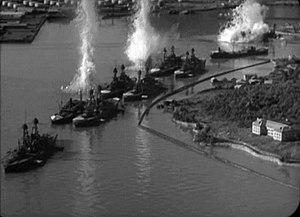
La Bataille navale à Hawaï et au large de la Malaisie est un film japonais réalisé par Kajirō Yamamoto et sorti en 1942. Ce film est le premier d'une trilogie que le réalisateur consacre à l'aéronavale japonaise, les deux volets suivants sont L’Escadrille des faucons de Katō et En avant les escadrons de torpilleurs !.
Kajirō Yamamoto est un réalisateur et scénariste japonais né le 15 mars 1902 à Tokyo et mort le 28 septembre 1974.